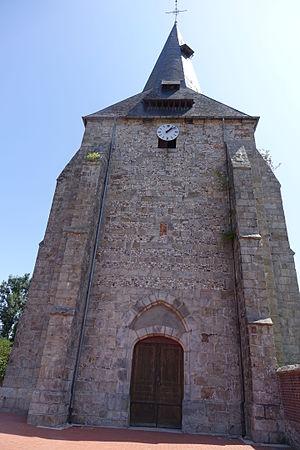
Église de Torcy-le-Grand, Seine-Maritime, France
Torcy-le-Grand est une commune française située dans le département de la Seine-Maritime en région Normandie.